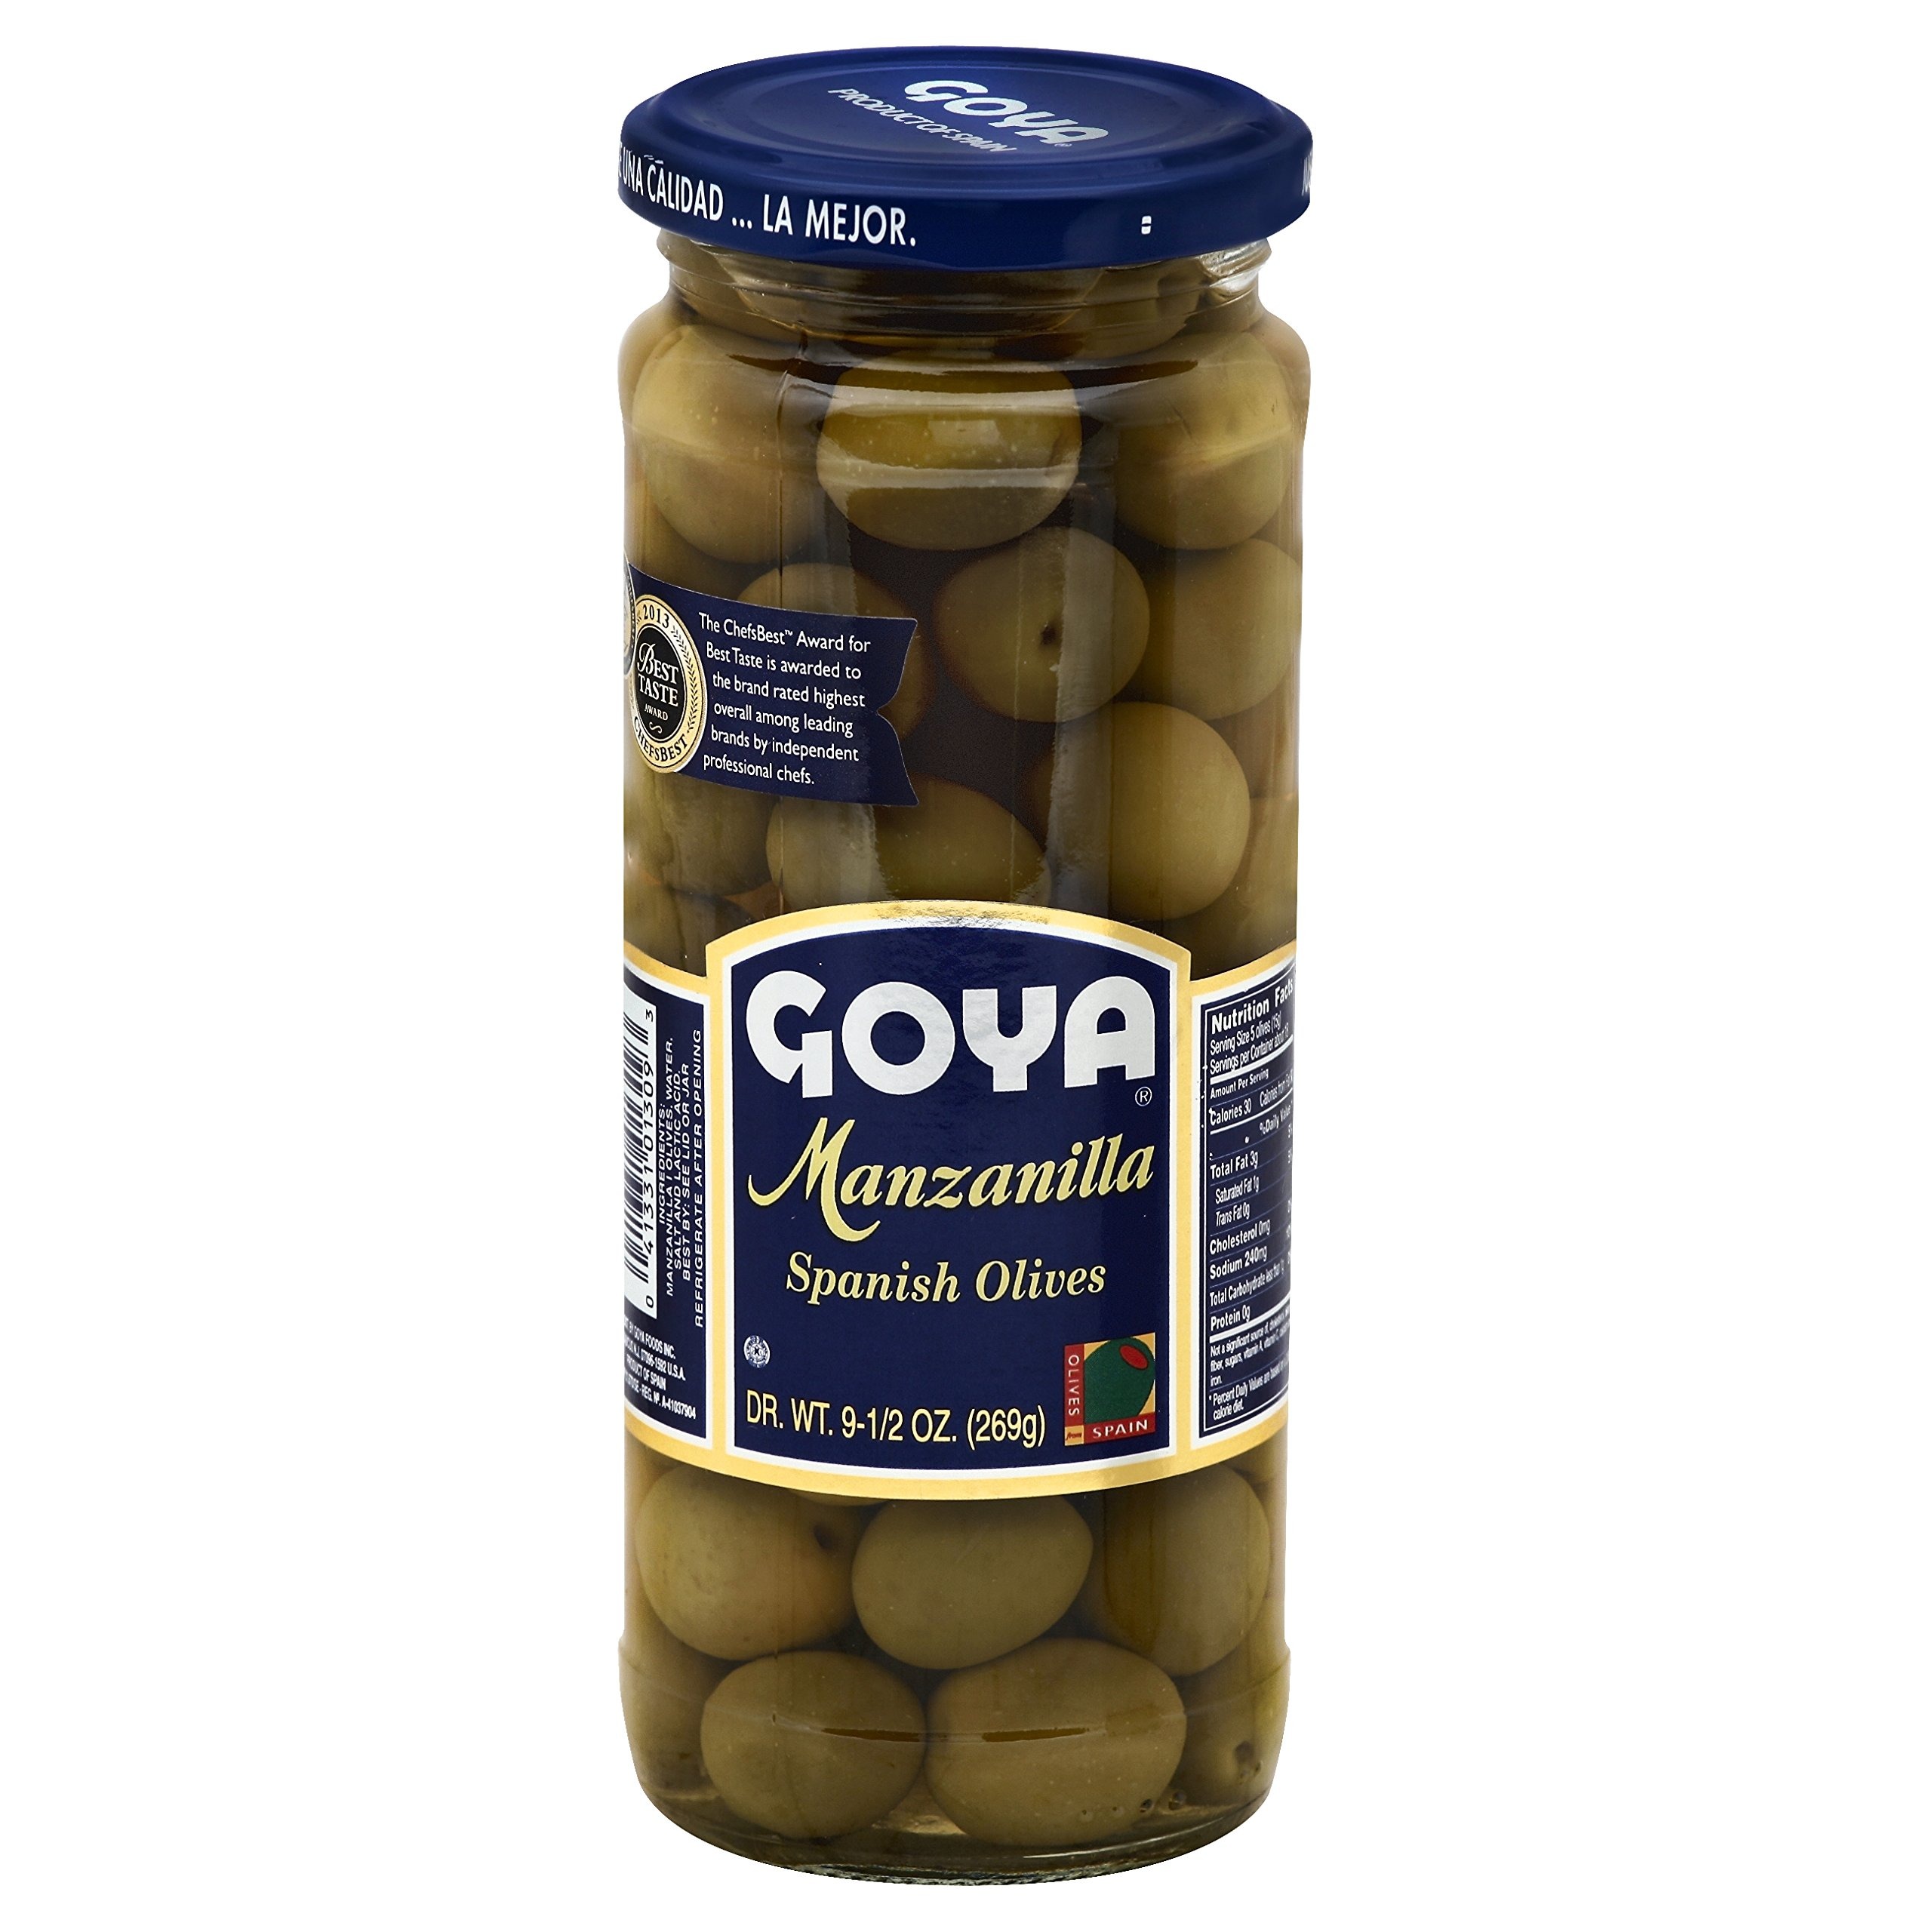
Item Name: Goya Manzanilla Spanish Olives, 9.5-Ounce (Pack of 24)
Product Description: This bold-flavored, single-origin oil is cold-pressed in Andalusia, Spain, and is never blended with olive oils from other countries or with other types of oils. Enjoy it as a salad dressing, in marinades, for cooking meats, vegetables, and rice, as a final touch of flavor to your favorite dish, and so much more. Our line of Extra Virgin Olive Oils has won more than 40 international awards, and the ChefsBest Excellence Award for its overall quality and taste*.
Value: 24.0
Unit: Count

Price: 5.13